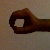
The image shows a hand gesture representing the number 0 in Indian Sign Language.